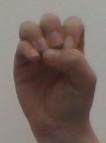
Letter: ha